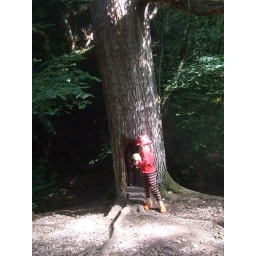
The door in the tree